Temporary gentlemen

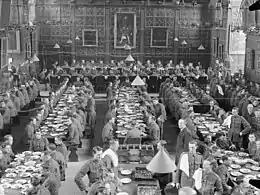
Photograph of a group of officer cadets and waiters in army uniform during a dinner service in a formal hall

The majority of the British Expeditionary Force's pre-war officers became casualties within the first year of the war. With the academies at Sandhurst and Woolwich incapable of providing sufficient replacements via the traditional route (with permanent regular commissions) the army was forced to change its recruitment process; it introduced the widescale issuing of temporary or "war duration" commissions on a more standardised merit-based approach. More than 80,000 temporary commissions were issued by February 1916 when the officer training system was reformed, following the introduction of conscription in January. In the new system all potential officers were required to attend officer cadet battalions led by instructors with experience of the war. Eventually 23 officer cadet battalions were established and by the war's end they had produced 107,929 temporary officers.